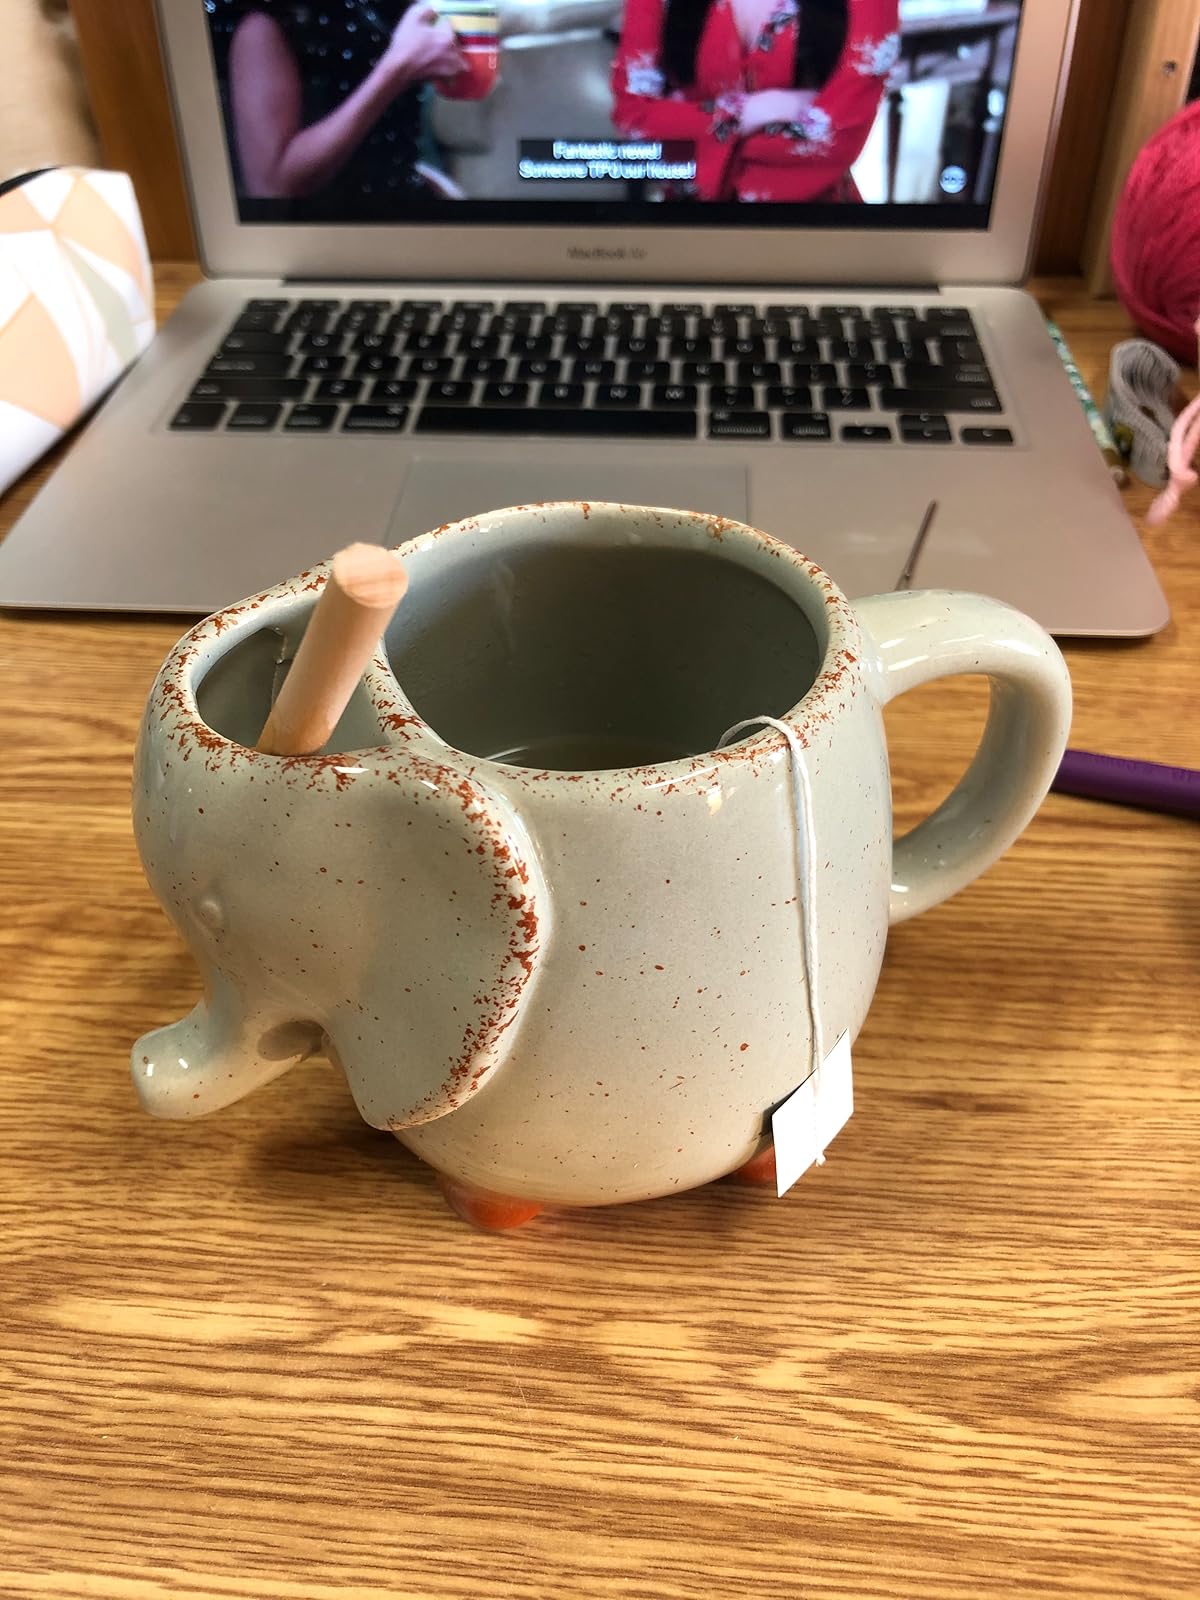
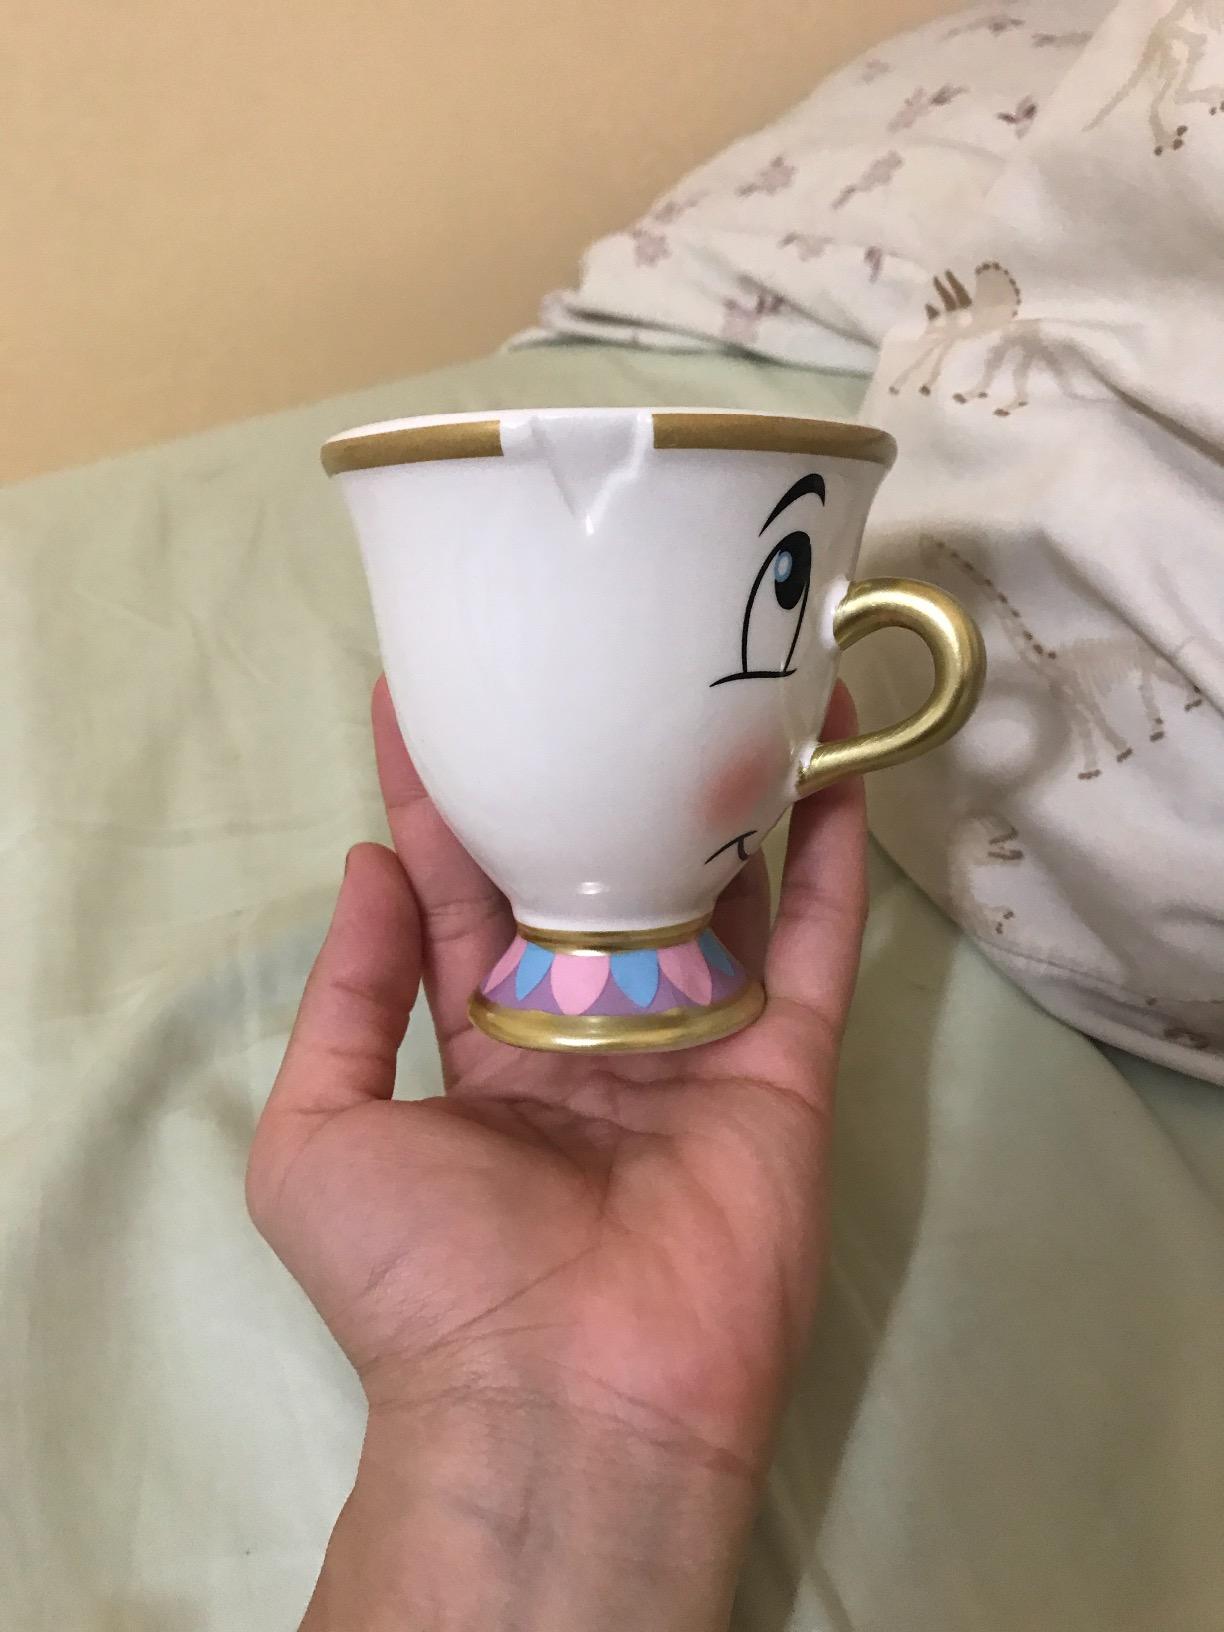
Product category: items_mug
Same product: no